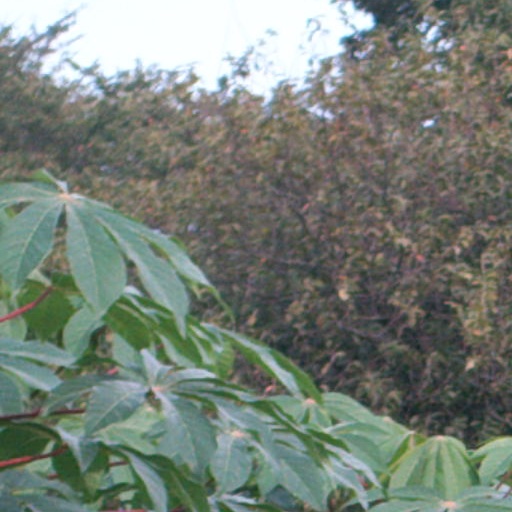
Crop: cassava